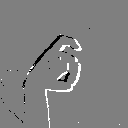
ASL letter: x